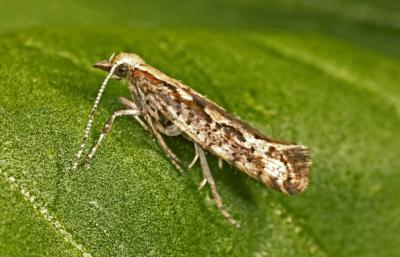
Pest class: diamondback_moth